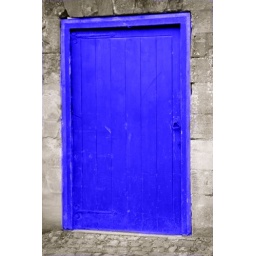
door in Oxford, UK blue door black and white